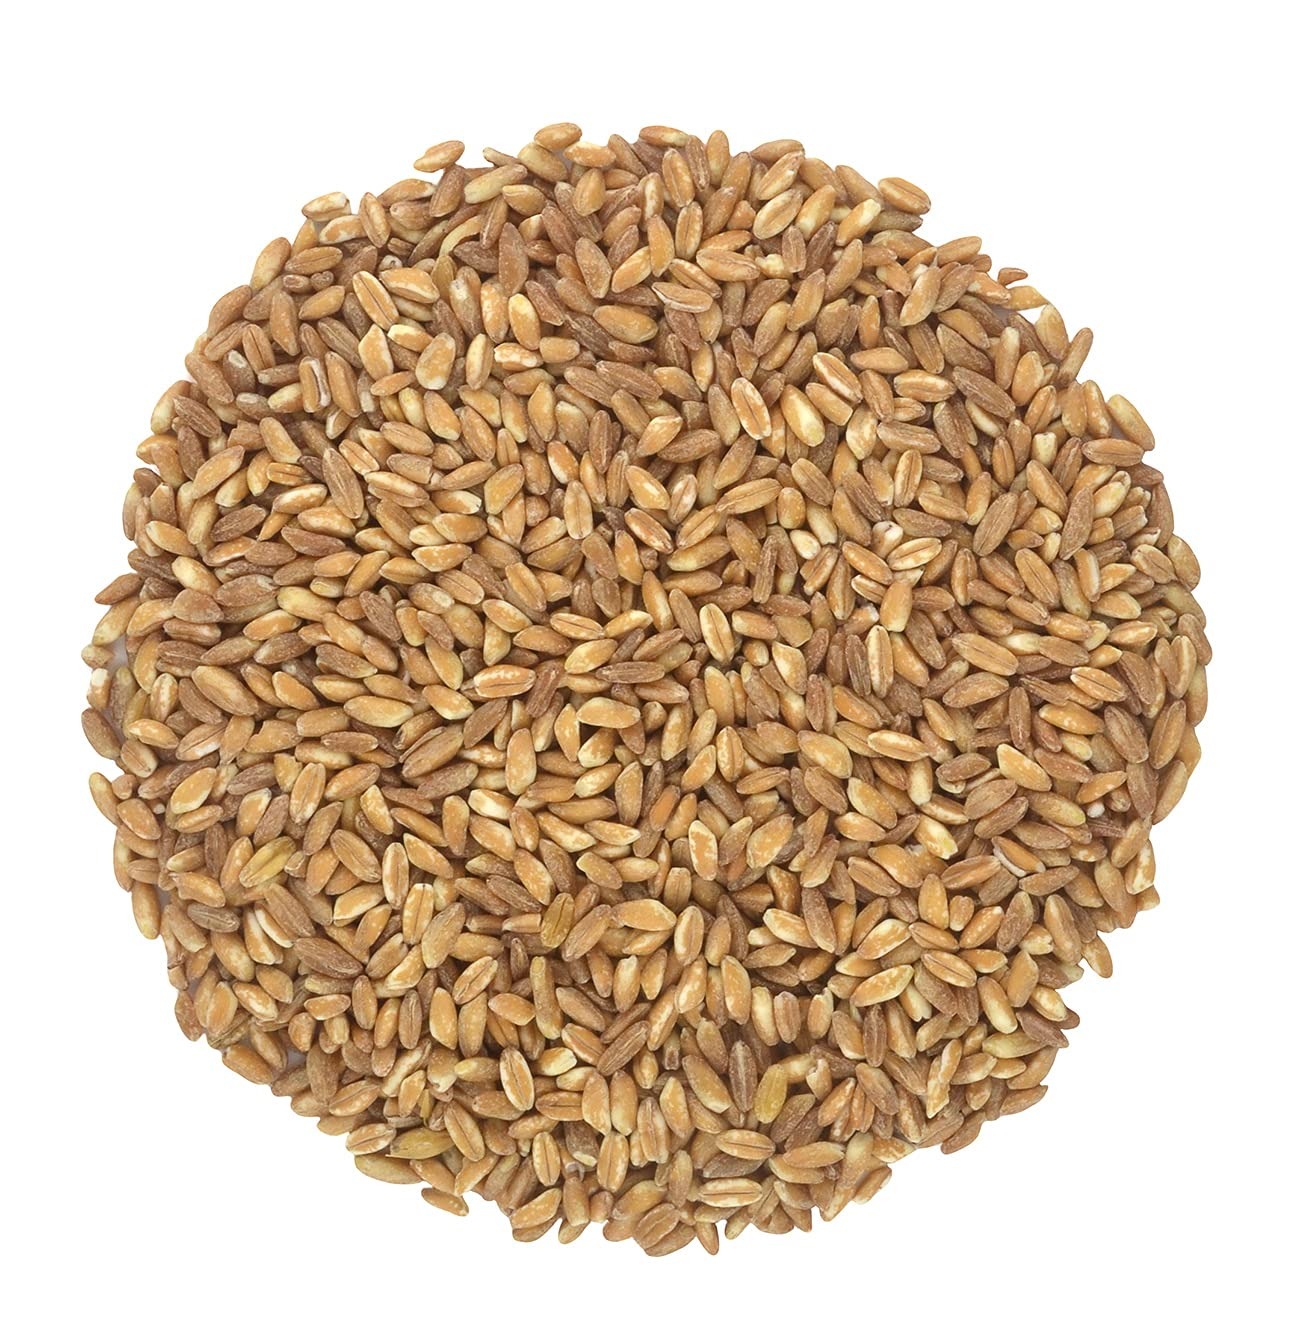
Item Name: Organic Italian Pearled Farro - Imported, Raw, Non-GMO, Vegan, Bulk, Protein, Fiber Rich (9LB)
Bullet Point 1: USDA Certified Organic Italian Pearled Farro, an alternative to refined grains and a good source of fiber and protein.
Bullet Point 2: Farro is an ancient grain with a tasty flavor which works great in many dishes and can replace barley in many recipes.
Bullet Point 3: Short soaking time, recipes include: soup, salad, stew, pilaf and anything you have a taste for.
Bullet Point 4: Organic Pearled Farro can easily substitute Rice & Pasta with its soft chewy and Nutty flavor. It goes well with sweet and savory recipes and can also be mixed with fruits as a substitute for granola or muesli.
Bullet Point 5: Premium Pearled Farro Grains packaged in clean safe bags
Product Description: Farro is Italian for “ancient wheat grain” The whole grain is native to Mesopotamia, the region that roughly encompasses modern-day Kuwait, Iraq, Eastern Syria and Southwestern Turkey. Farro is used in many Italian dishes and is gaining popularity in the US because of the popularity of many Italian Food in the US. Prior to cooking Farro looks similar to wheat berries and looks similar to barley after cooking. Farro is a great source of vitamin B3, or niacin, which your body needs to turn the foods you eat into energy. The fiber, zinc, and magnesium content also stand out when you’re examining farro’s nutrition. It is a great source of fiber that can promote better digestion and glucose metabolism and a healthy heart.
Value: 144.0
Unit: Ounce

Price: 35.99